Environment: real
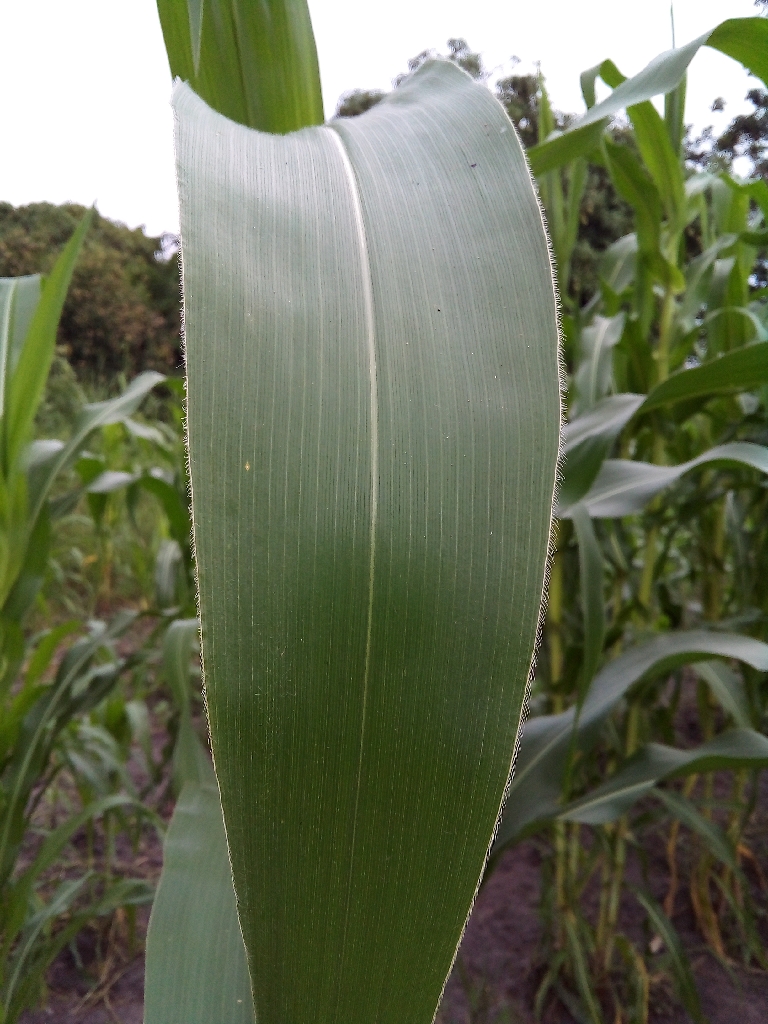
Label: healthy